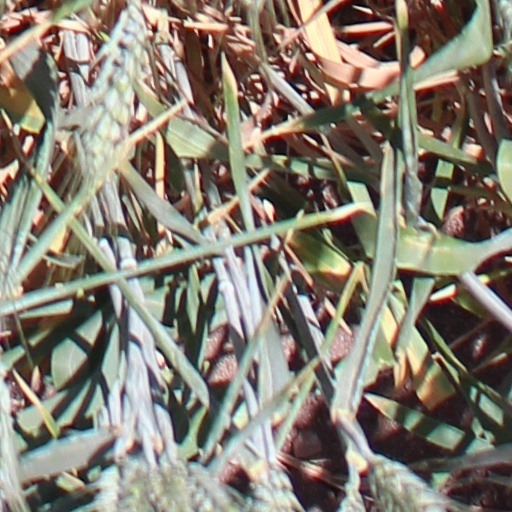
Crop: wheat